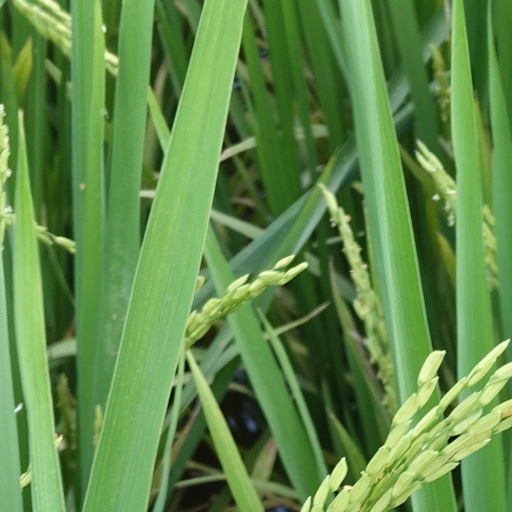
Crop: rice